Xe Pian National Park

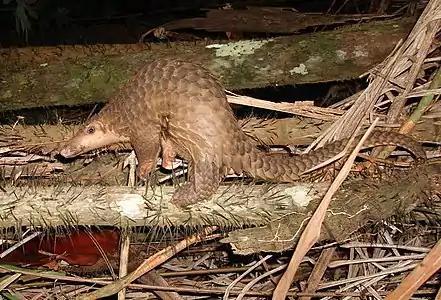
Sunda pangolin

Threatened animal species include elephant, tiger, yellow-cheeked gibbon, gaur, dhole, Asian black bear, sun bear, banteng and the critically endangered Sunda pangolin. Reptiles include Siamese crocodile and Cantor's giant softshell turtle, both endangered.